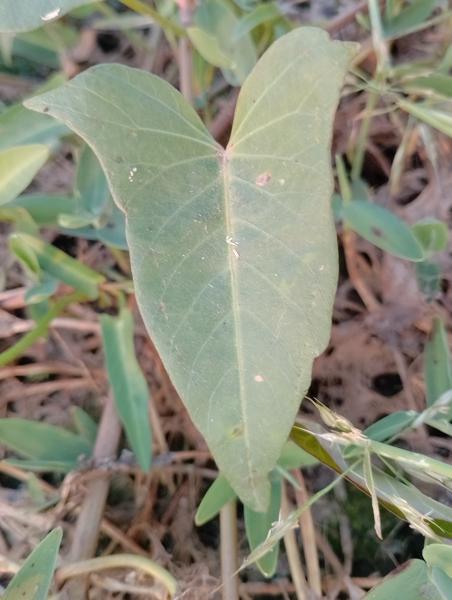
Weed species: Ipomoea aquatic